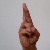
The image shows a hand gesture representing the letter 'R' in Indian Sign Language.